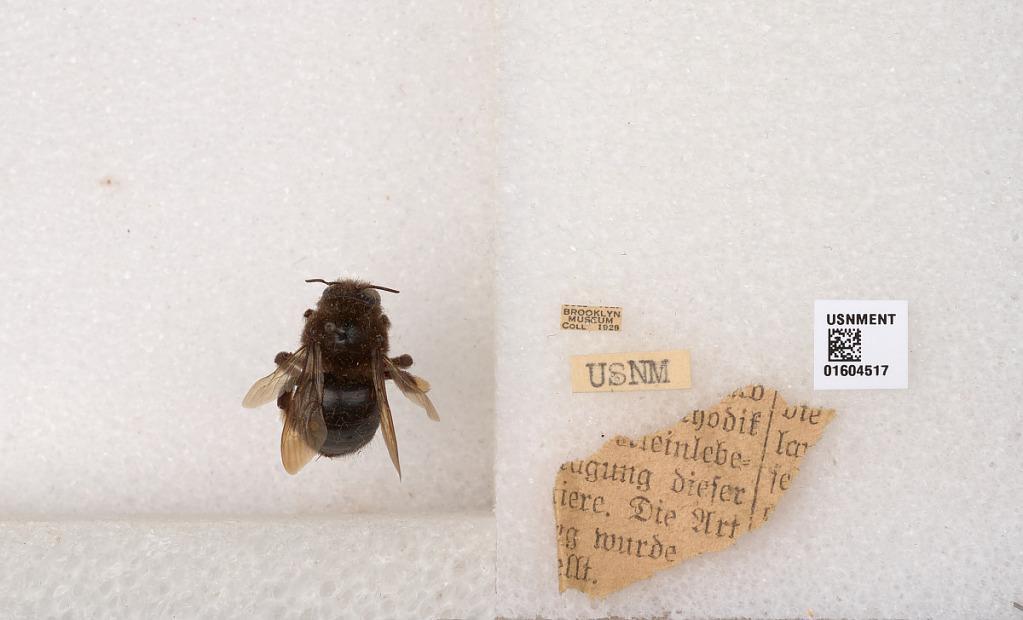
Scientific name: Xylocopa (Notoxylocopa) tabaniformis melanosoma O'Brien & Hurd